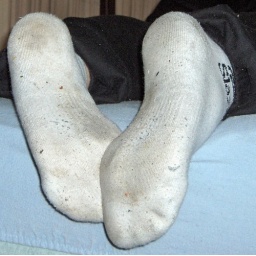
Resting in bed in white socks after a long day.